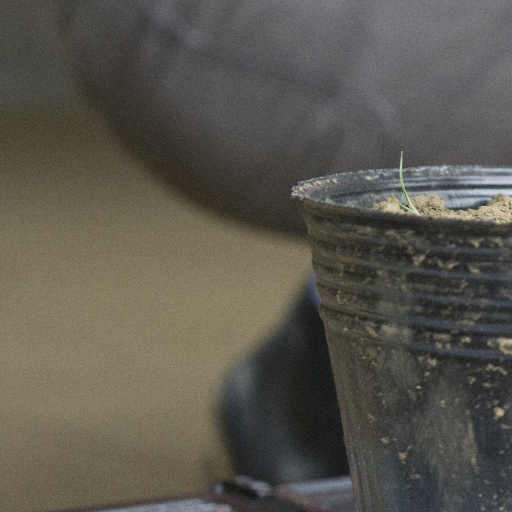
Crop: soybean